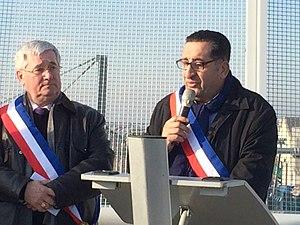
Le maire de Pierrefitte Michel Fourcade et le maire de Stains Azzedine Taïbi lors de l'inauguration du pont Frida Kahlo
Le canton de Saint-Denis-2 est un canton français situé dans le département de la Seine-Saint-Denis et la région Île-de-France.